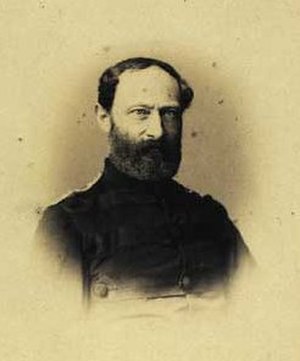
Fritz Wedell-Wedellsborg
Fritz Wedell-Wedellsborg